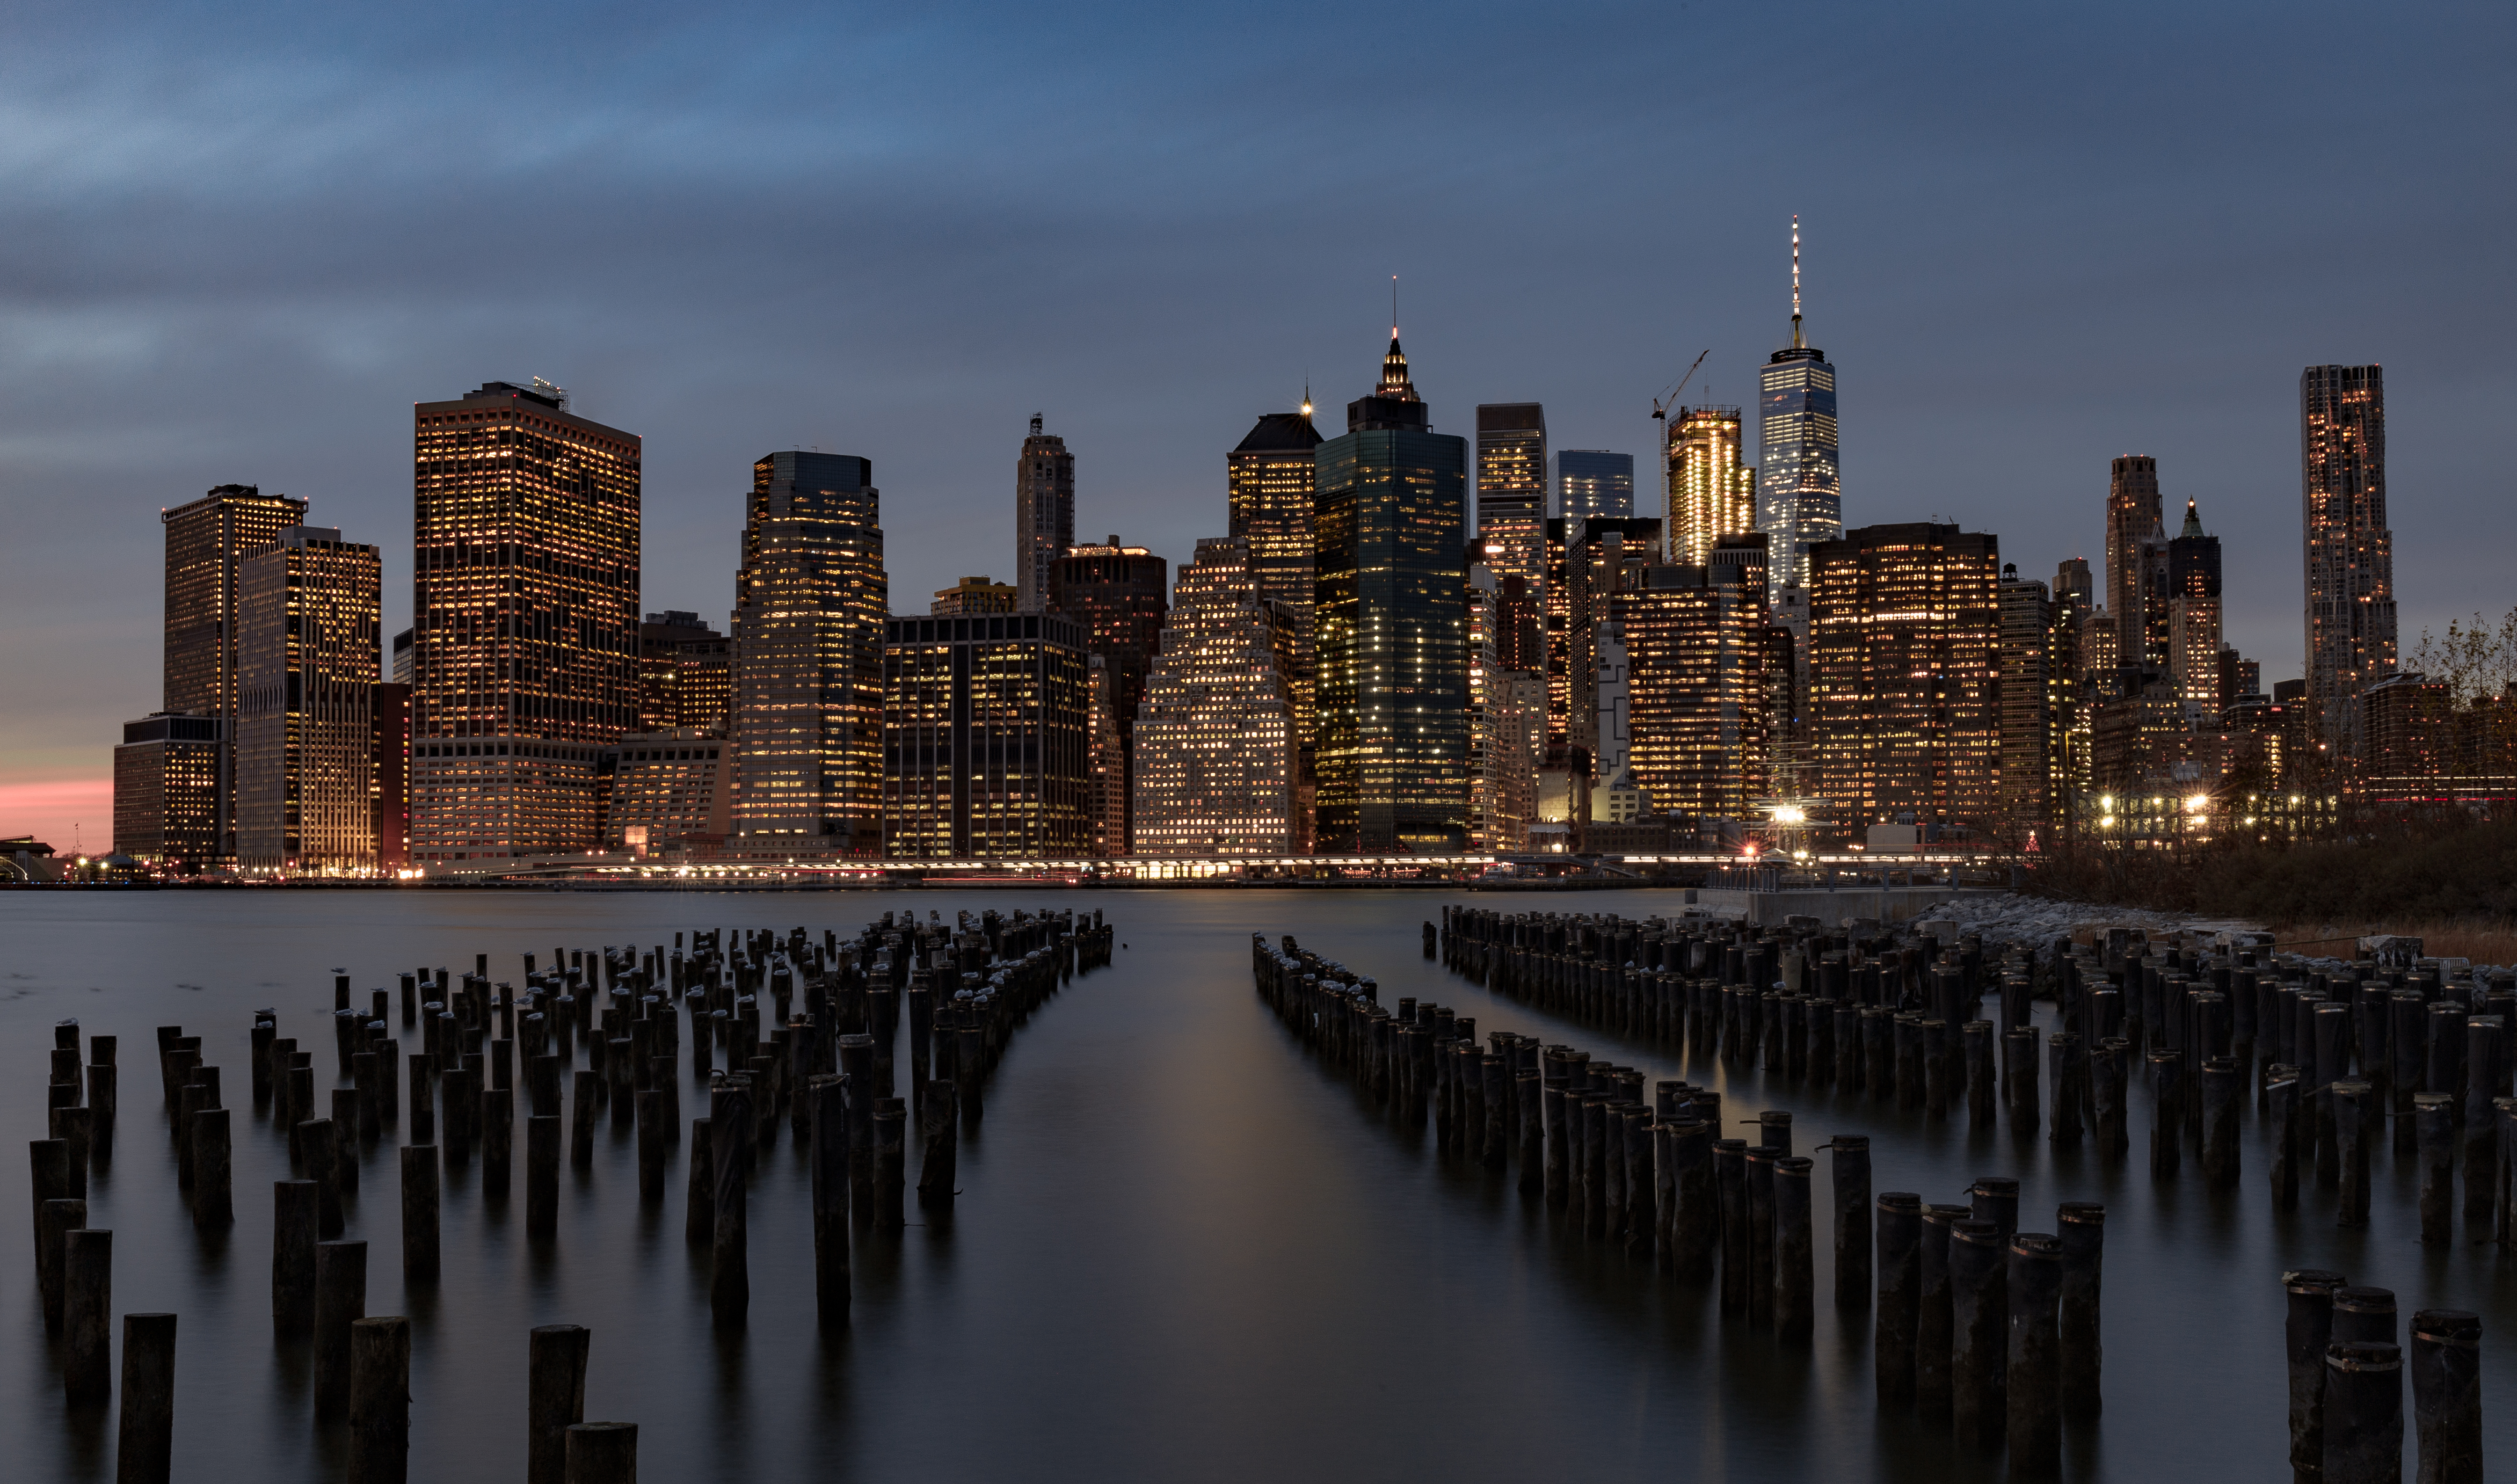
water, horizon, skyline, night, city, skyscraper, cityscape, downtown, dusk, evening, reflection, landmark, metropolis, urban area, geographical feature, human settlement, metropolitan area